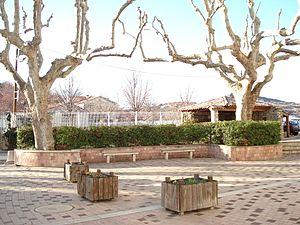
Photo de Champtercier, vue depuis la place devant l'église.
Champtercier est une commune française, située dans le département des Alpes-de-Haute-Provence en région Provence-Alpes-Côte d'Azur.